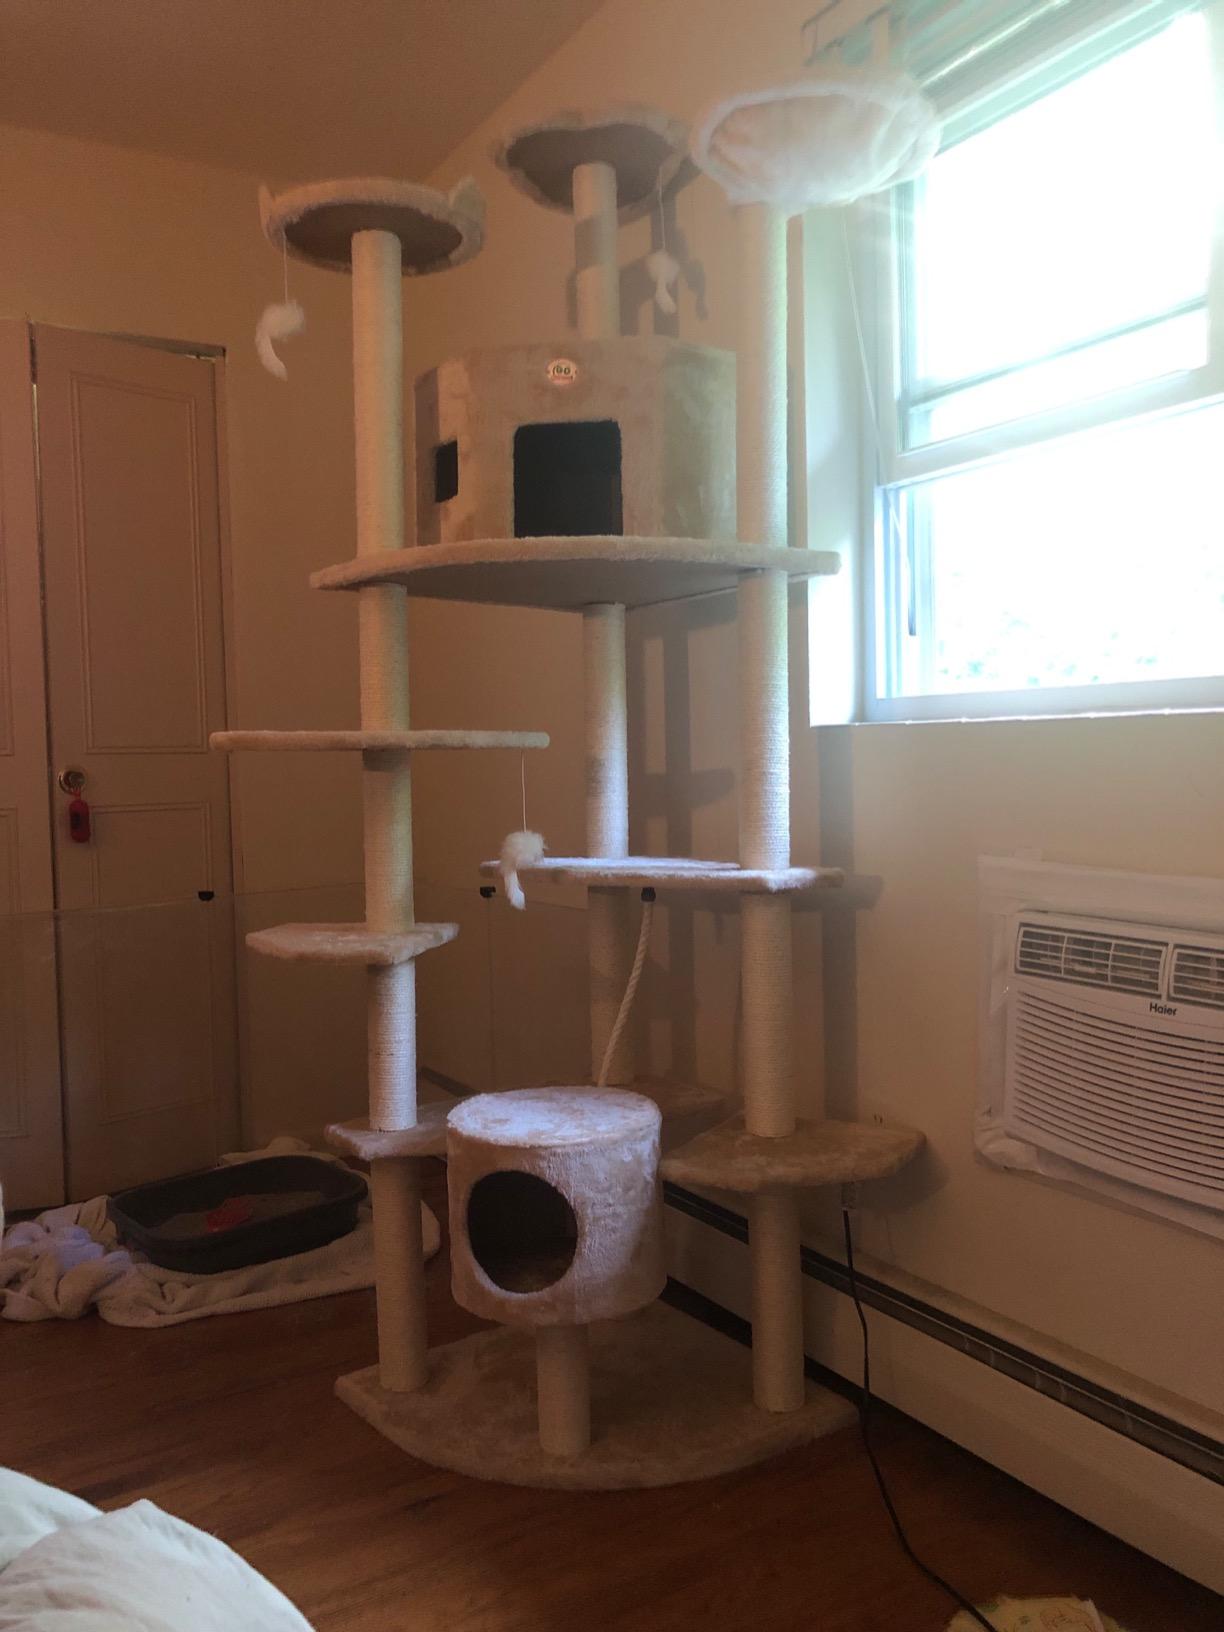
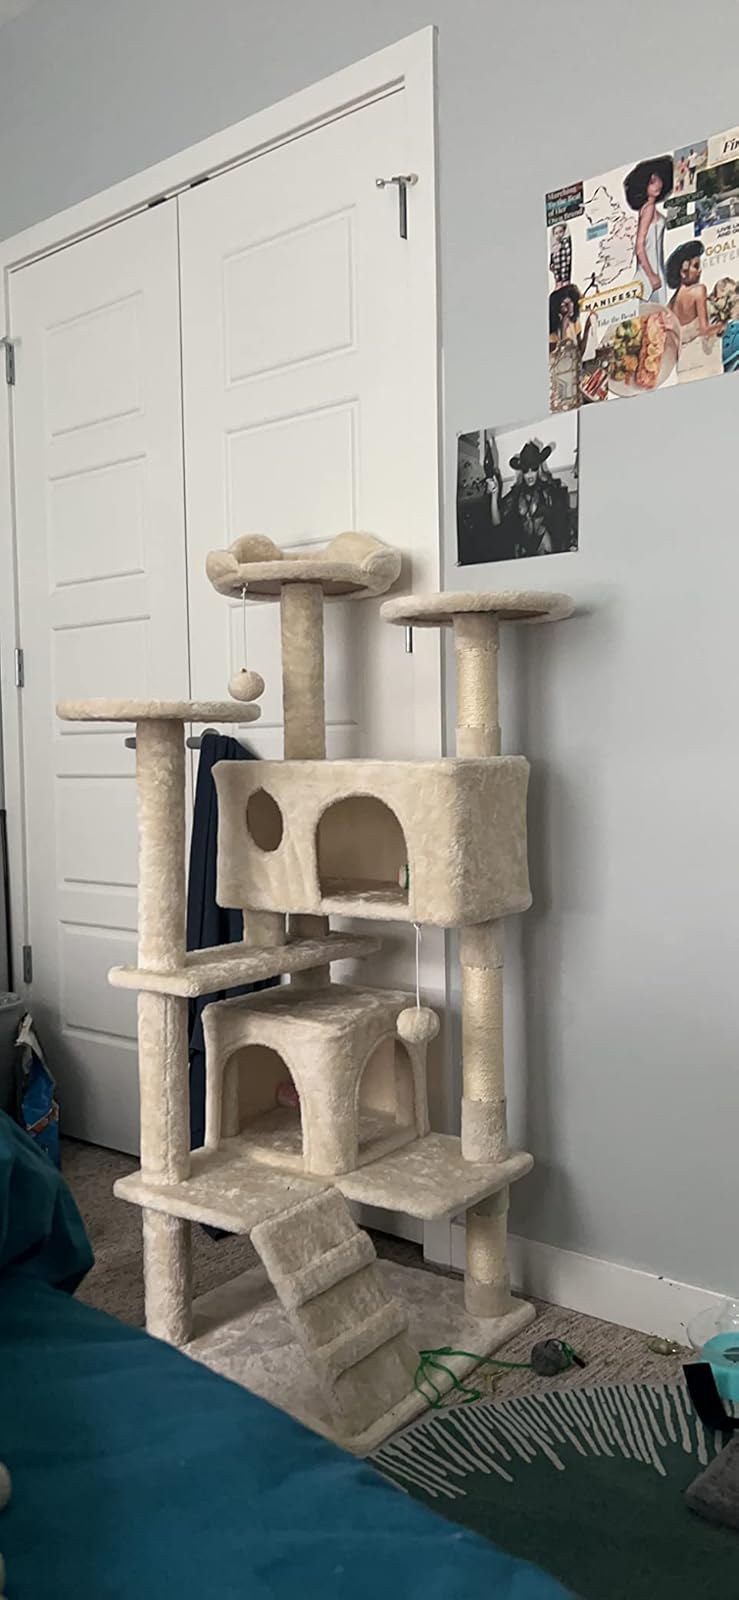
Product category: items_cat tree
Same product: no